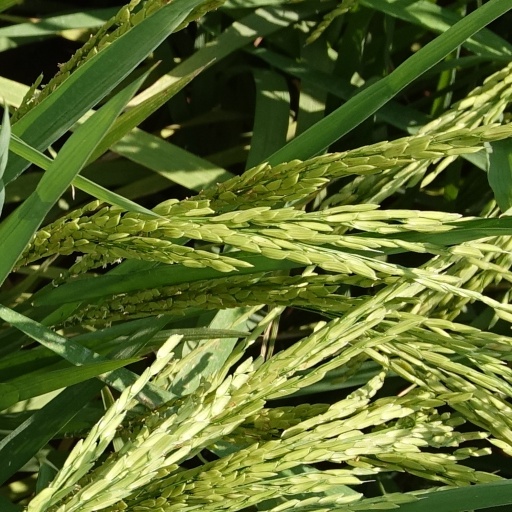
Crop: rice